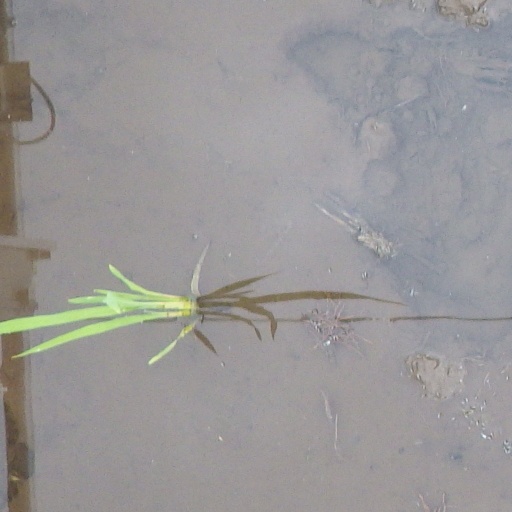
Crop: rice